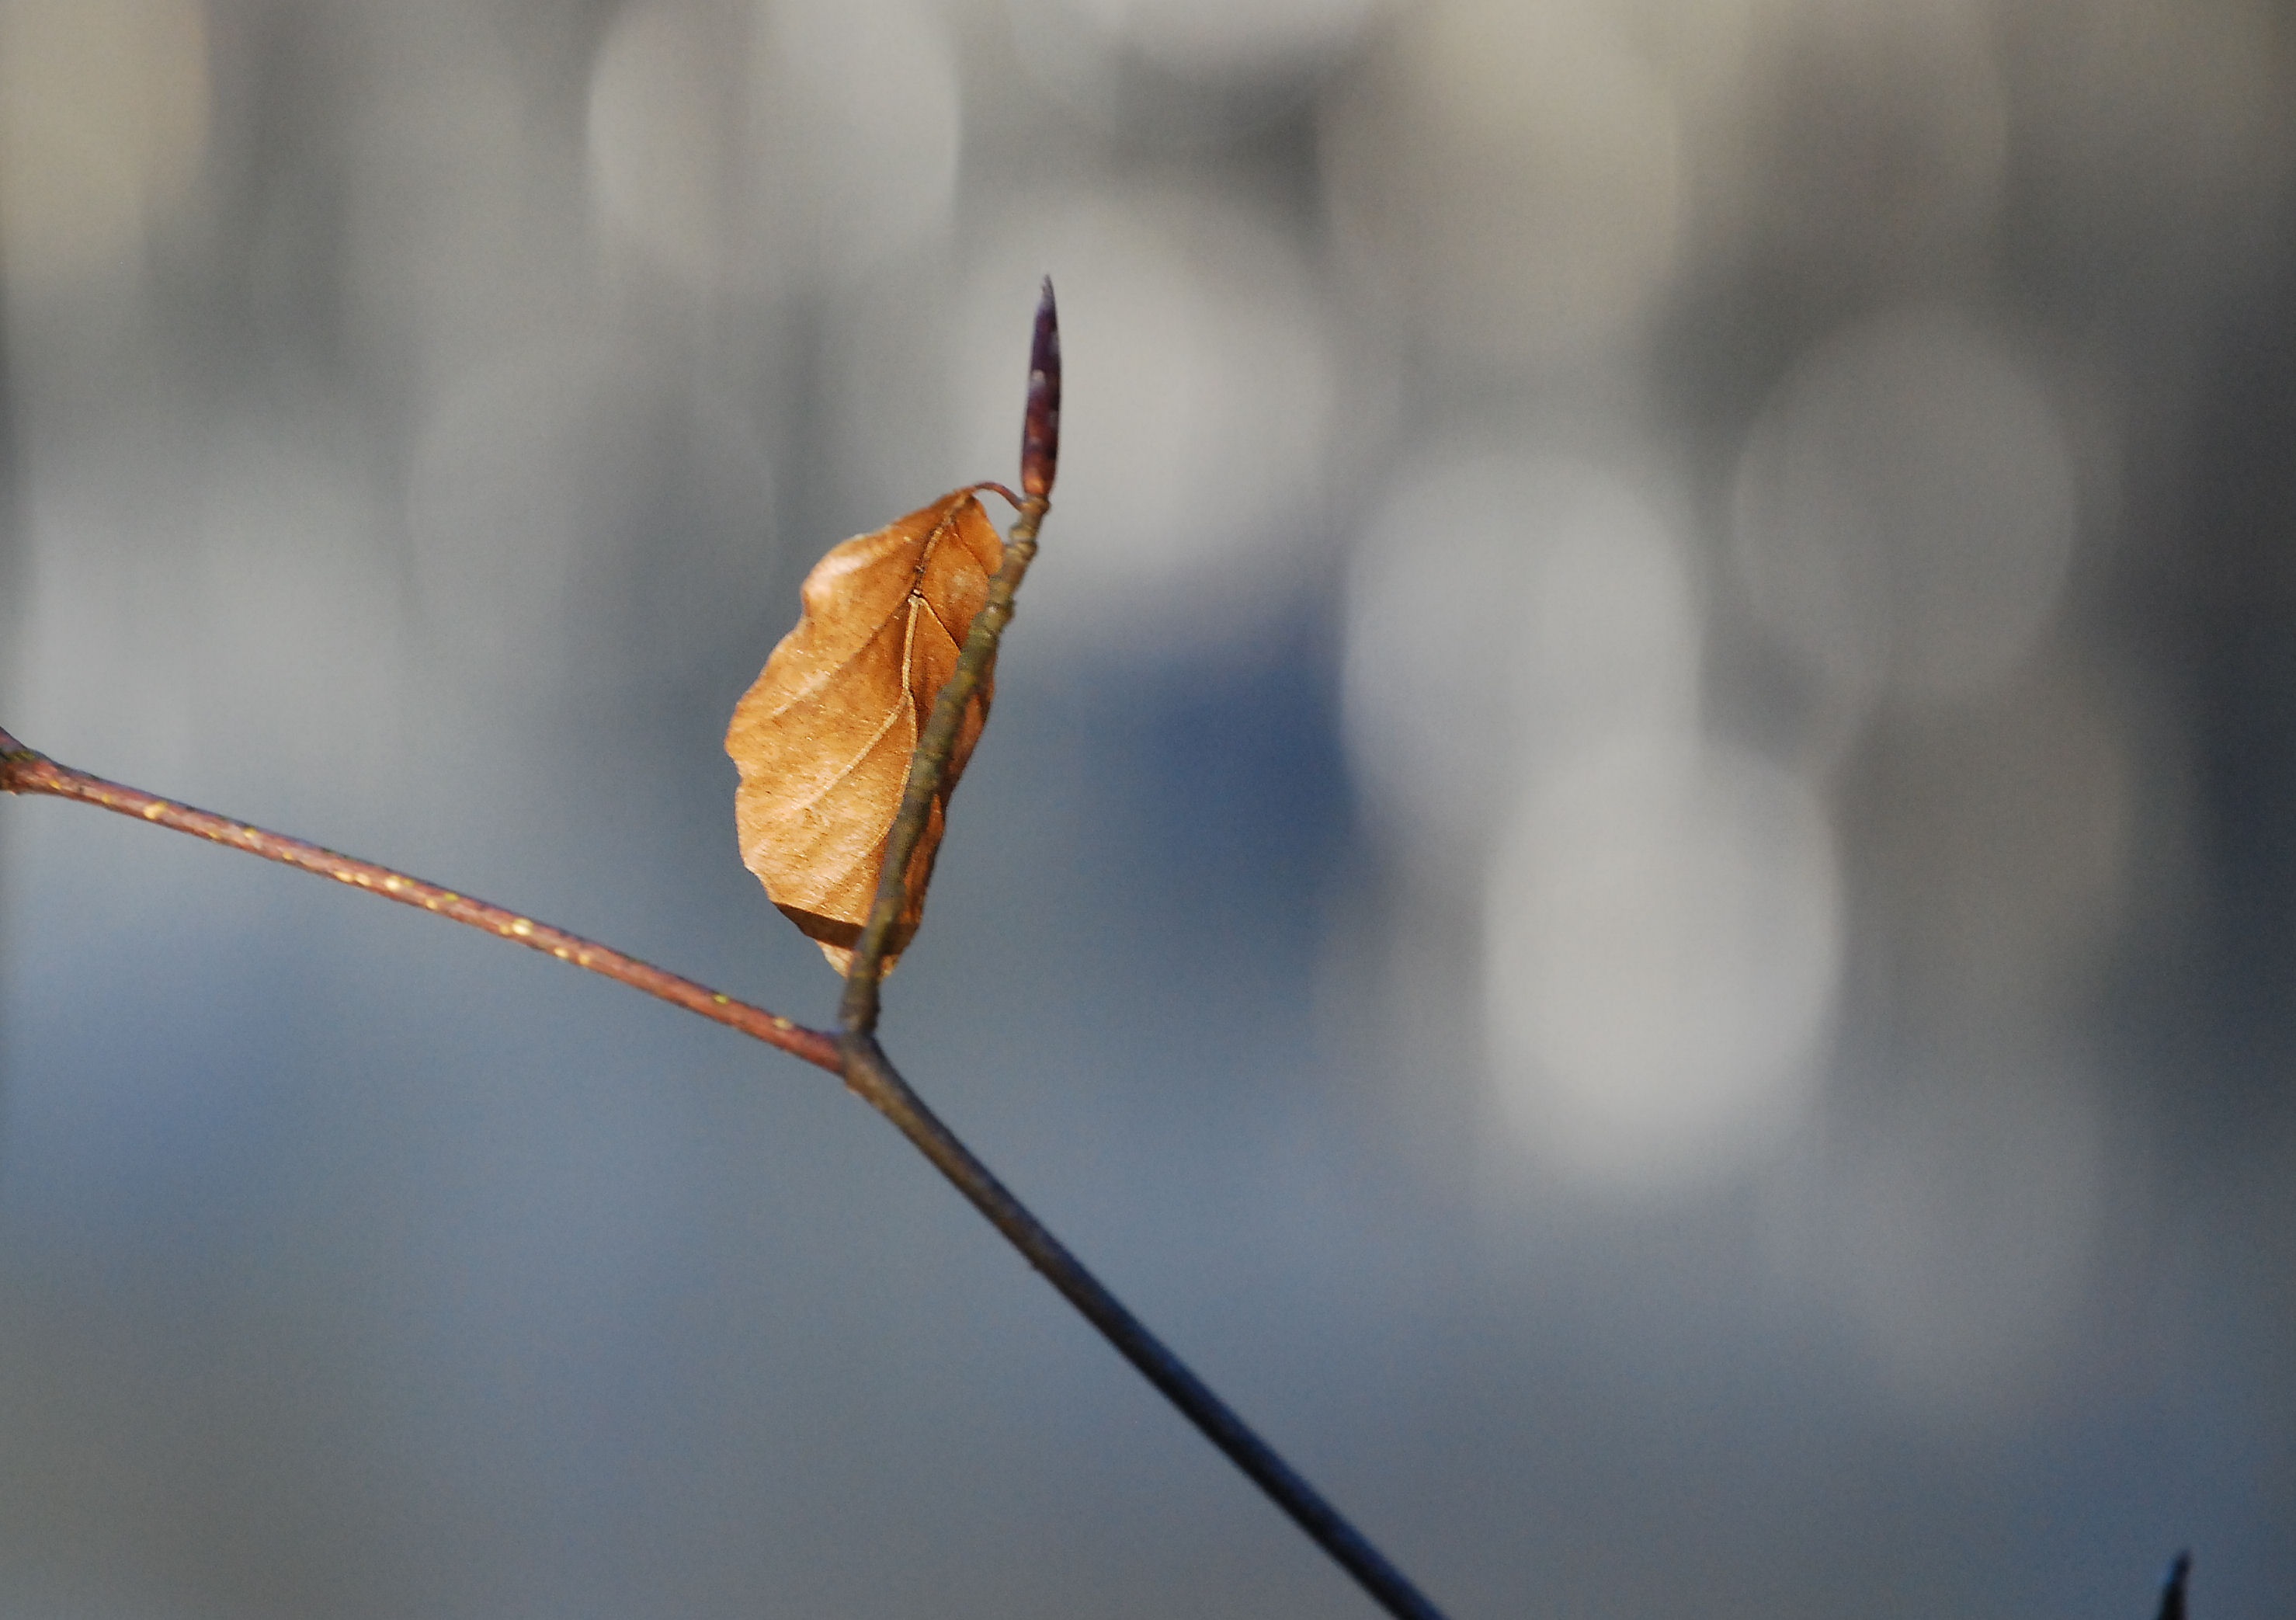
tree, nature, branch, plant, sunlight, morning, leaf, fall, flower, environment, foliage, golden, reflection, autumn, season, twig, close up, november, macro photography, plant stem